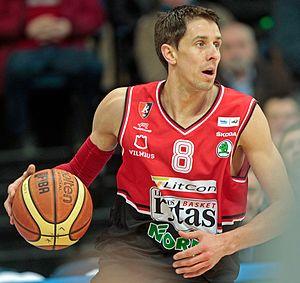
Mindaugas Lukauskis, né le 19 mai 1979 à Panevėžys en Lituanie, alors au sein de l'URSS, est un joueur lituanien de basket-ball.
La Leaders Cup est une compétition annuelle de basket-ball révélée le 31 mai 2012 et organisée par la Ligue Nationale de Basket à partir de 2013. Un bail de cinq ans a été signé avec Disneyland Paris pour l'organisation du tournoi dans la Disney Events Arena. Celui-ci est prolongé de cinq années supplémentaires en 2017. Bâtie sur le modèle de la Coupe du Roi de basket-ball espagnole et du Tournoi de la Fédération chez les dames, la compétition regroupe les huit premières équipes de Pro A à l’issue des matchs « aller » de la saison régulière. Cette compétition remplace la Semaine des As et comprend une formule similaire pour les clubs de Pro B, la Leaders Cup de basket-ball Pro B.